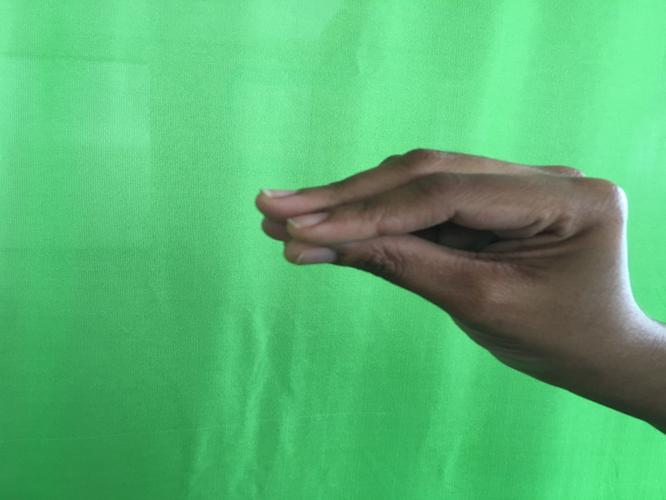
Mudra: Mukulam
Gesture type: single_hand